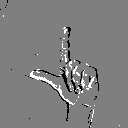
ASL letter: l